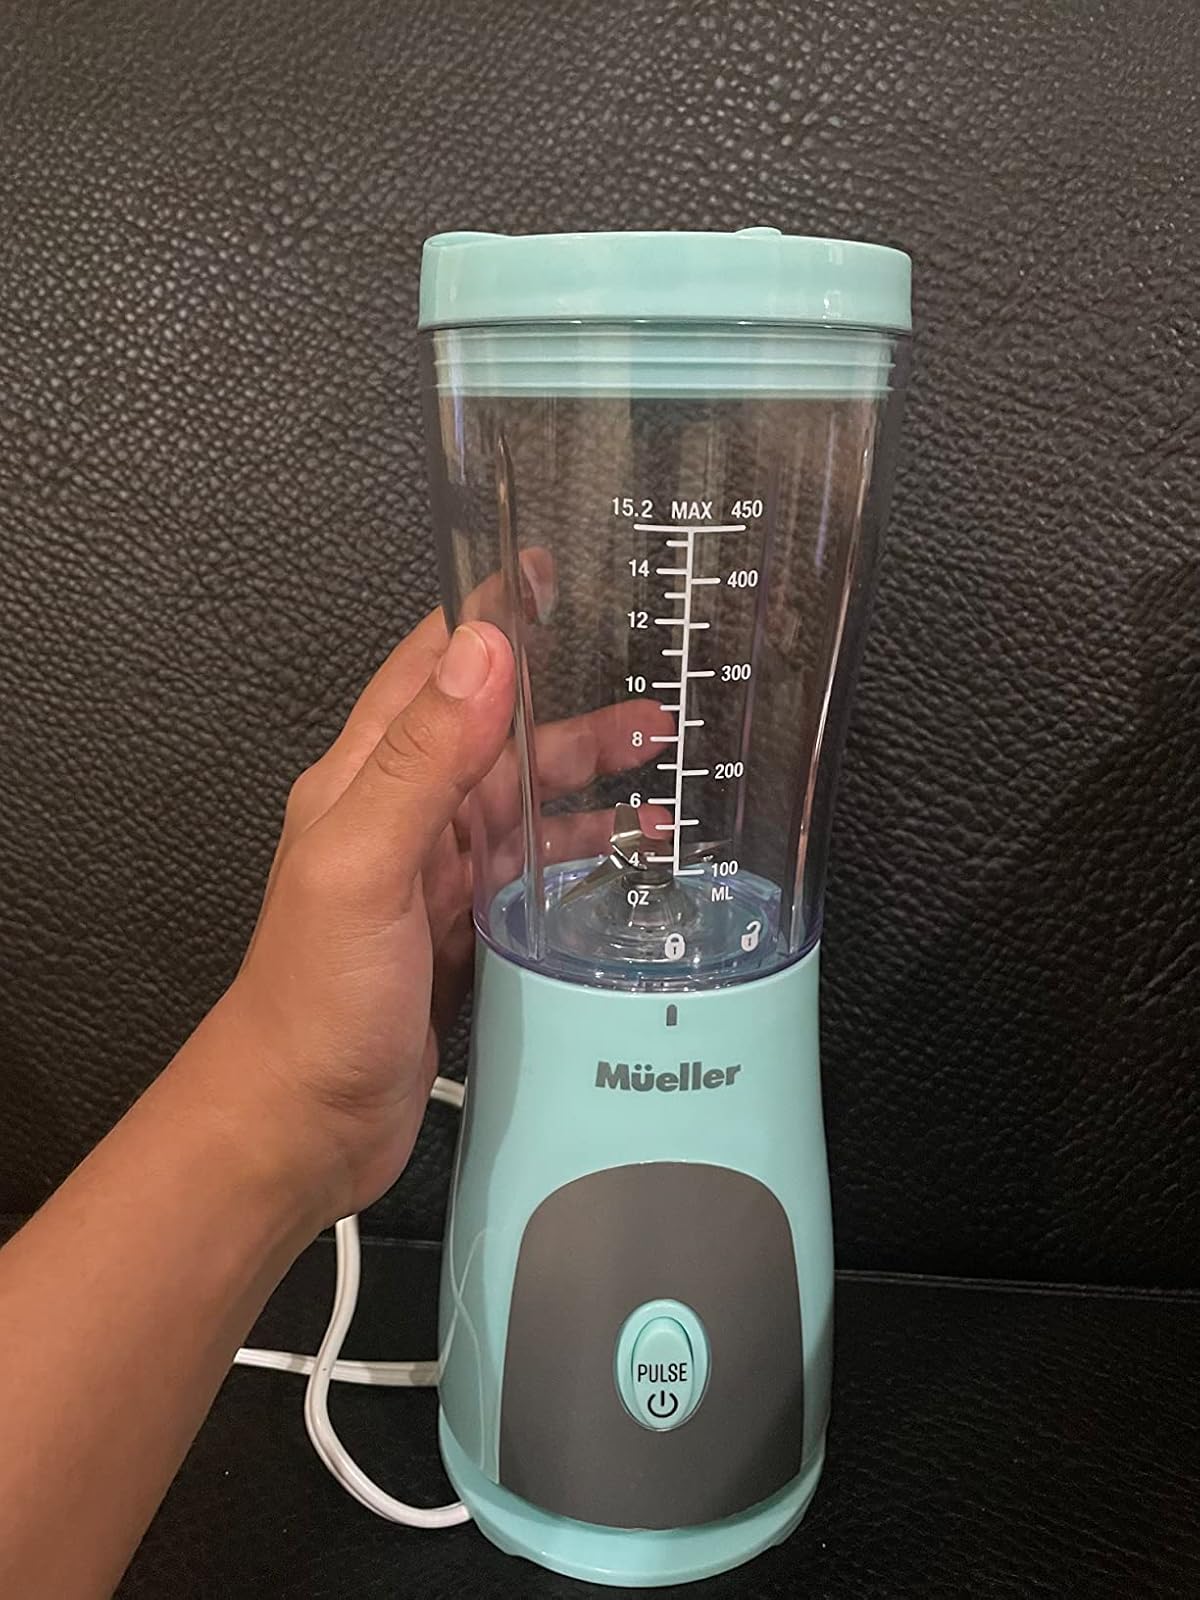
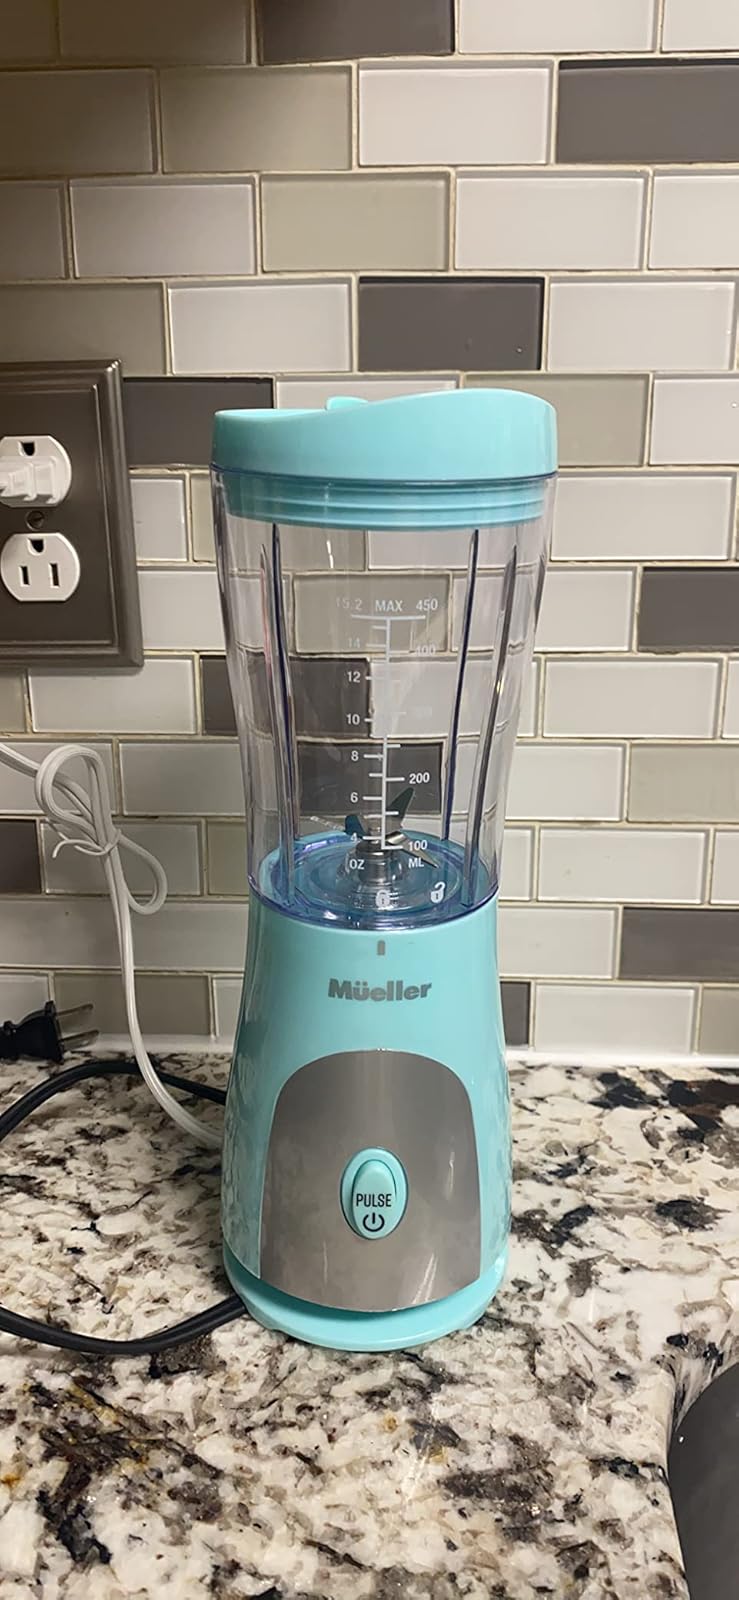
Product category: items_blender
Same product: yes